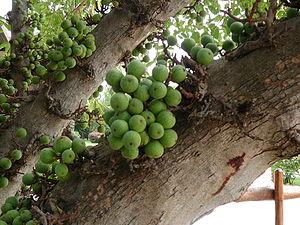
Ficus est un genre dans la famille des Moraceae, représenté par des arbres, des arbustes ou des lianes. Avec plus de 750 espèces connues il s'agit, avec Dorstenia, d'un des principaux genres de sa famille. Ce sont principalement des plantes tropicales dont toutes ont en commun de produire des inflorescences et infrutescences particulières, les sycones ou figues.